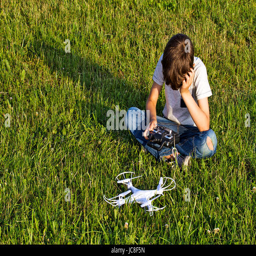
little boy sitting on the grass with drone and remote controller